Benjamin Hardin Helm

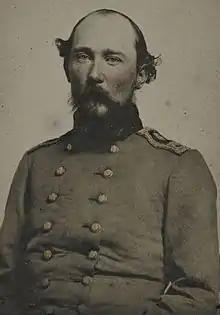

Benjamin Hardin Helm (June 2, 1831 – September 21, 1863) was an American politician, attorney, and Confederate brigadier general. A son of Kentucky governor John L. Helm, he was born in Bardstown, Kentucky. He attended the Kentucky Military Institute and the West Point Military Academy and then studied law at the University of Louisville and Harvard University. He served as a state legislator and the state's attorney in Kentucky. Helm was offered the position of Union Army paymaster by his brother-in-law, President Abraham Lincoln (Helm was married to Emilie Todd, the half-sister of Mary Todd Lincoln), a position which he declined. Helm joined the Confederate States Army. As a brigadier general, Helm commanded the 1st Kentucky Brigade, more commonly known as The Orphan Brigade. He died on the battlefield during the Battle of Chickamauga.